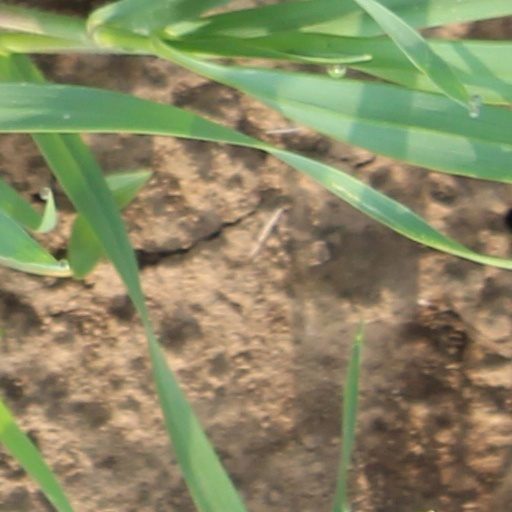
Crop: wheat